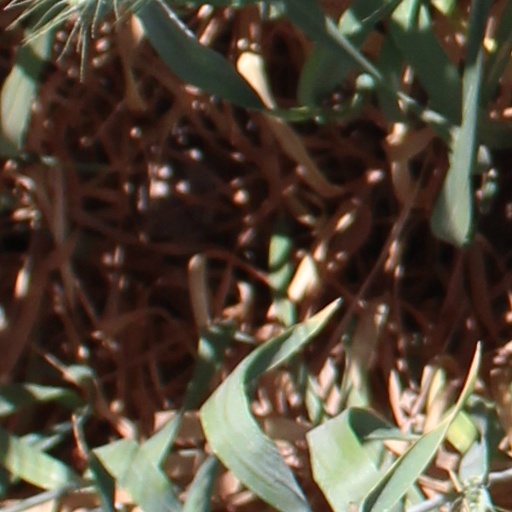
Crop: wheat